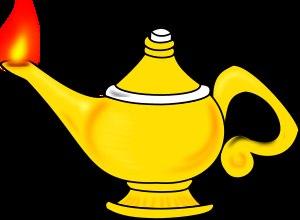
Les soins infirmiers sont définis au sens large comme « une attention, une application envers quelqu’un ou quelque chose ». Le mot soin prend alors le sens de « moyens par lesquels on s’efforce de rendre la santé à un malade ».